John D. Rockefeller Jr.

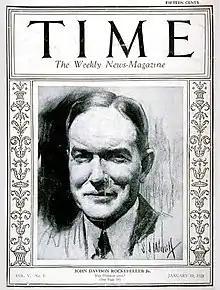
Rockefeller on the cover of "Time" magazine on January 19, 1925

After graduating from Brown, Rockefeller joined his father's business in October 1897, setting up operations in the newly formed family office at 26 Broadway in Manhattan, where he became a director of Standard Oil. He later also became a director at J. P. Morgan's U.S. Steel company, which had been formed in 1901. Junior resigned from both companies in 1910 in an attempt to "purify" his ongoing philanthropy from commercial and financial interests after the Hearst media empire unearthed a bribery scandal involving John Dustin Archbold (the successor to Senior as head of Standard Oil) and two prominent members of Congress.